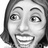
Emotion: happy